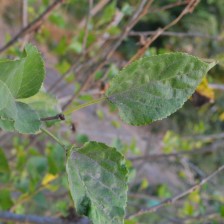
Variety: Kamphaengsaeng42